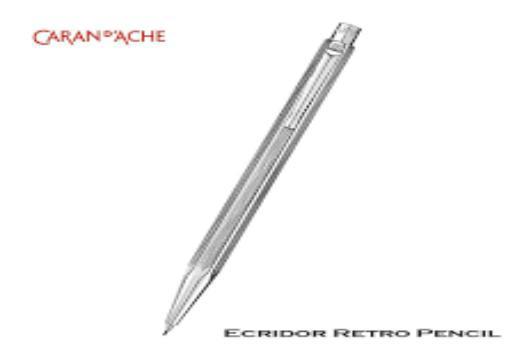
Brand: caran d'ache
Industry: Necessities